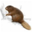
Label: beaver